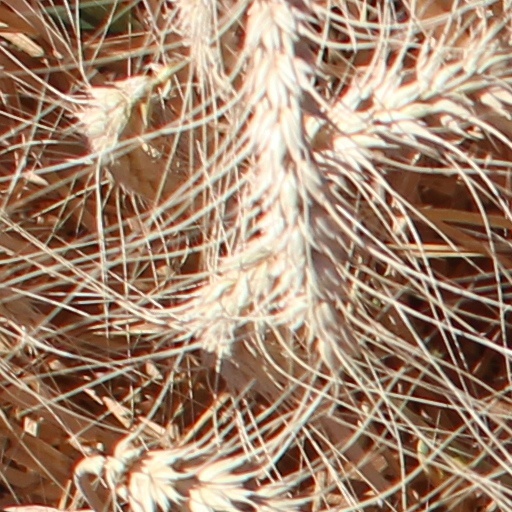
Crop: wheat